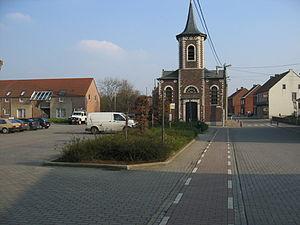
Molenstede est une section de la ville belge de Diest située en Région flamande dans la province du Brabant flamand.